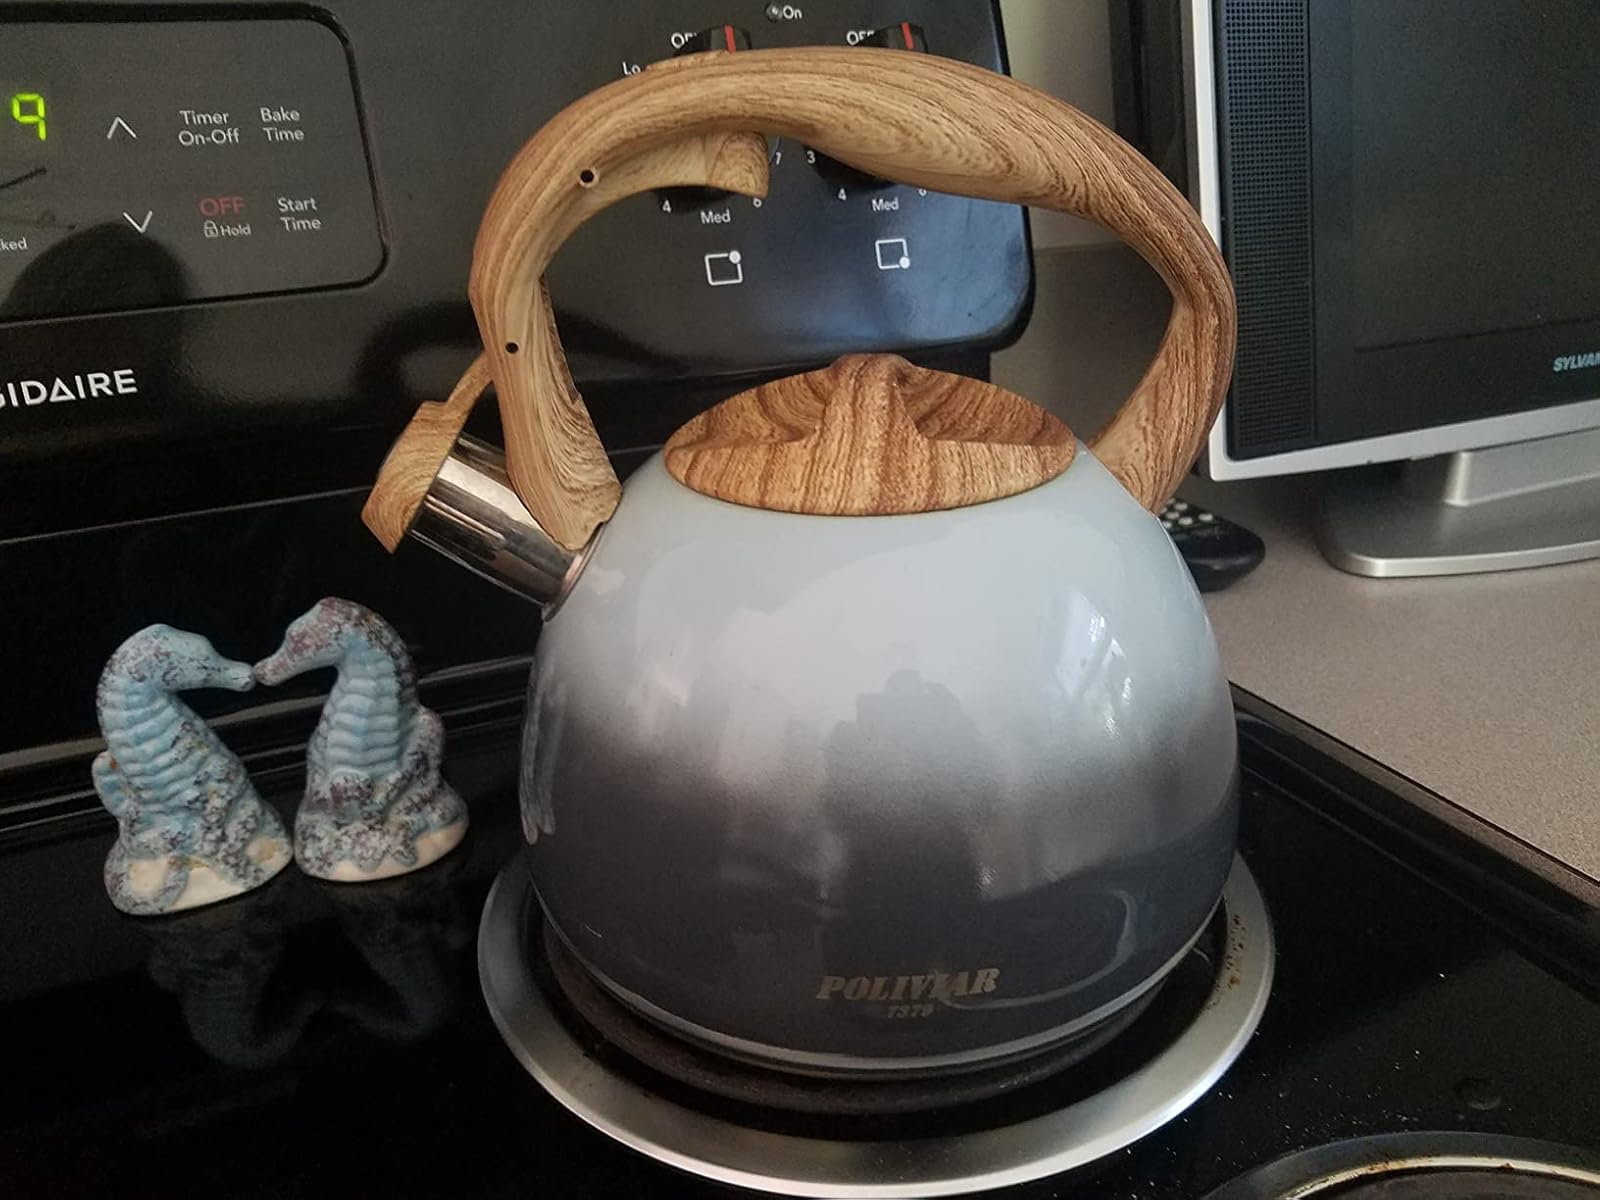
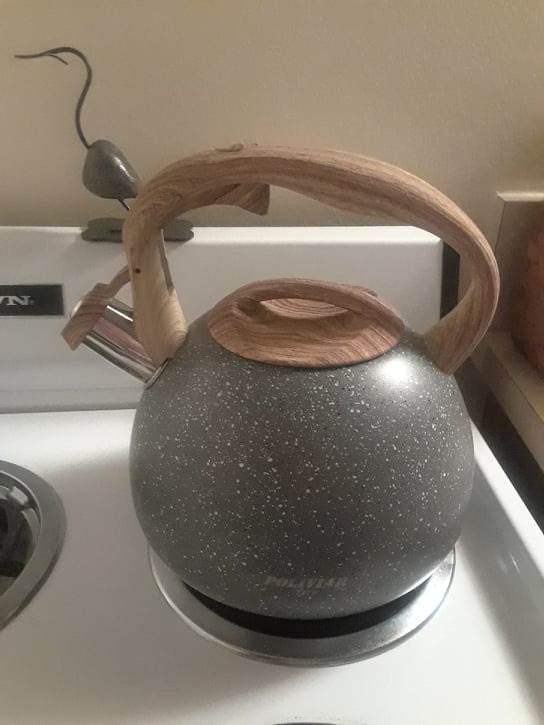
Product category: items_kettle
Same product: no